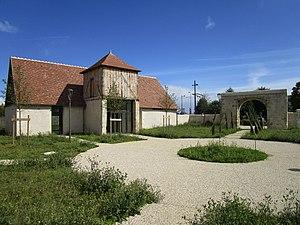
La grange Colombier dans le quartier Saint-Symphorien, à Tours
Saint-Symphorien est une ancienne commune d'Indre-et-Loire dont une partie est devenue un quartier de la ville de Tours en 1964. Situé dans le nord de la ville, le quartier compte près de 13 400 habitants en 2012 contre environ 11 400 lors de sa fusion avec la ville de Tours. Cette intégration s'inscrit dans une volonté de la commune de s'étendre afin de loger une population grandissante. Elle permet ensuite la création par la ville de Tours du quartier Europe, limitrophe au nord. Le quartier Saint-Symphorien est également encastré entre le quartier Paul-Bert au sud, le quartier Sainte-Radegonde à l'est et la commune de Saint-Cyr-sur-Loire à l'ouest.